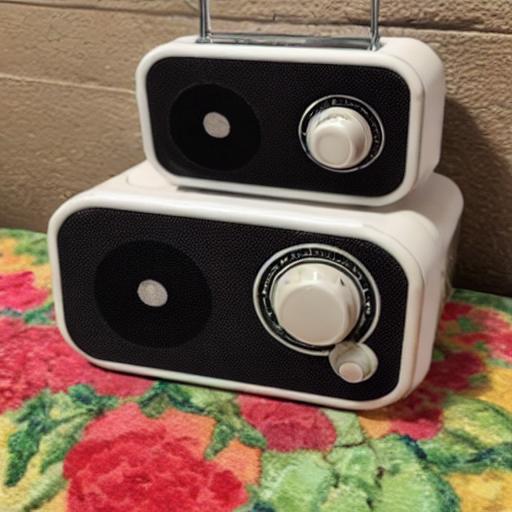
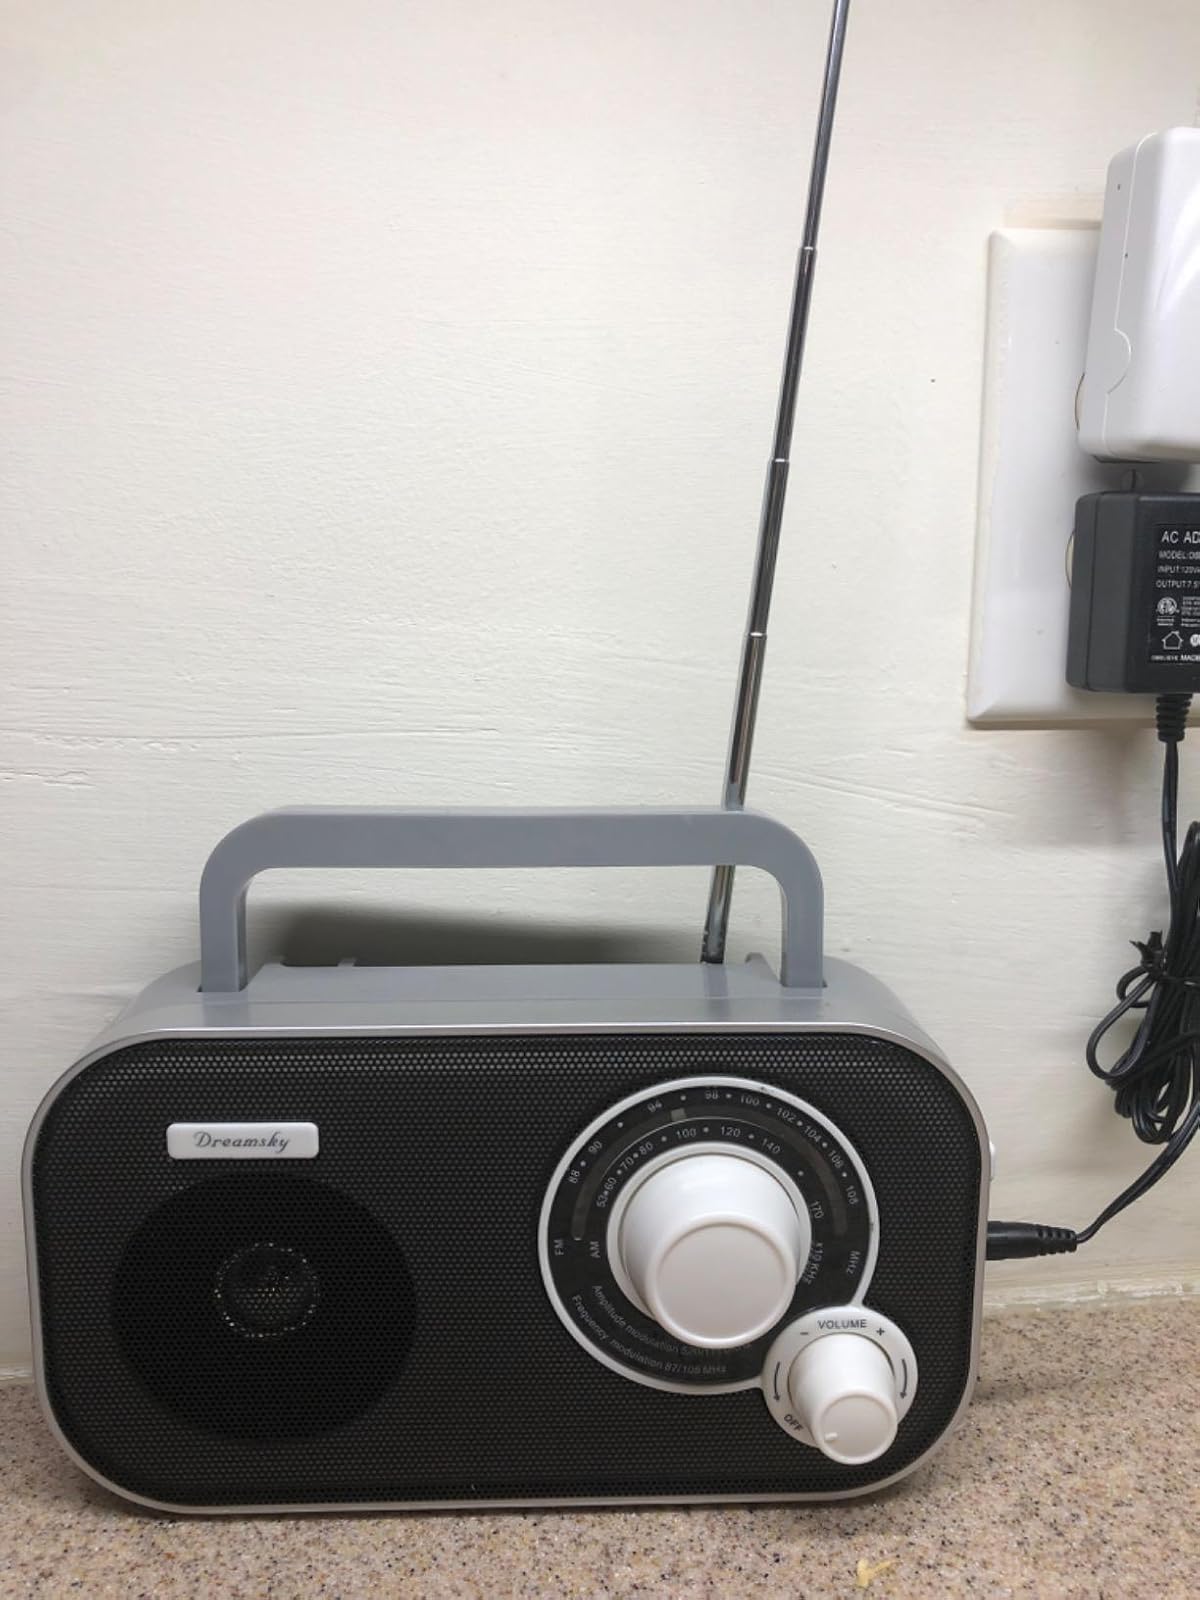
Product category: radio
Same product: no